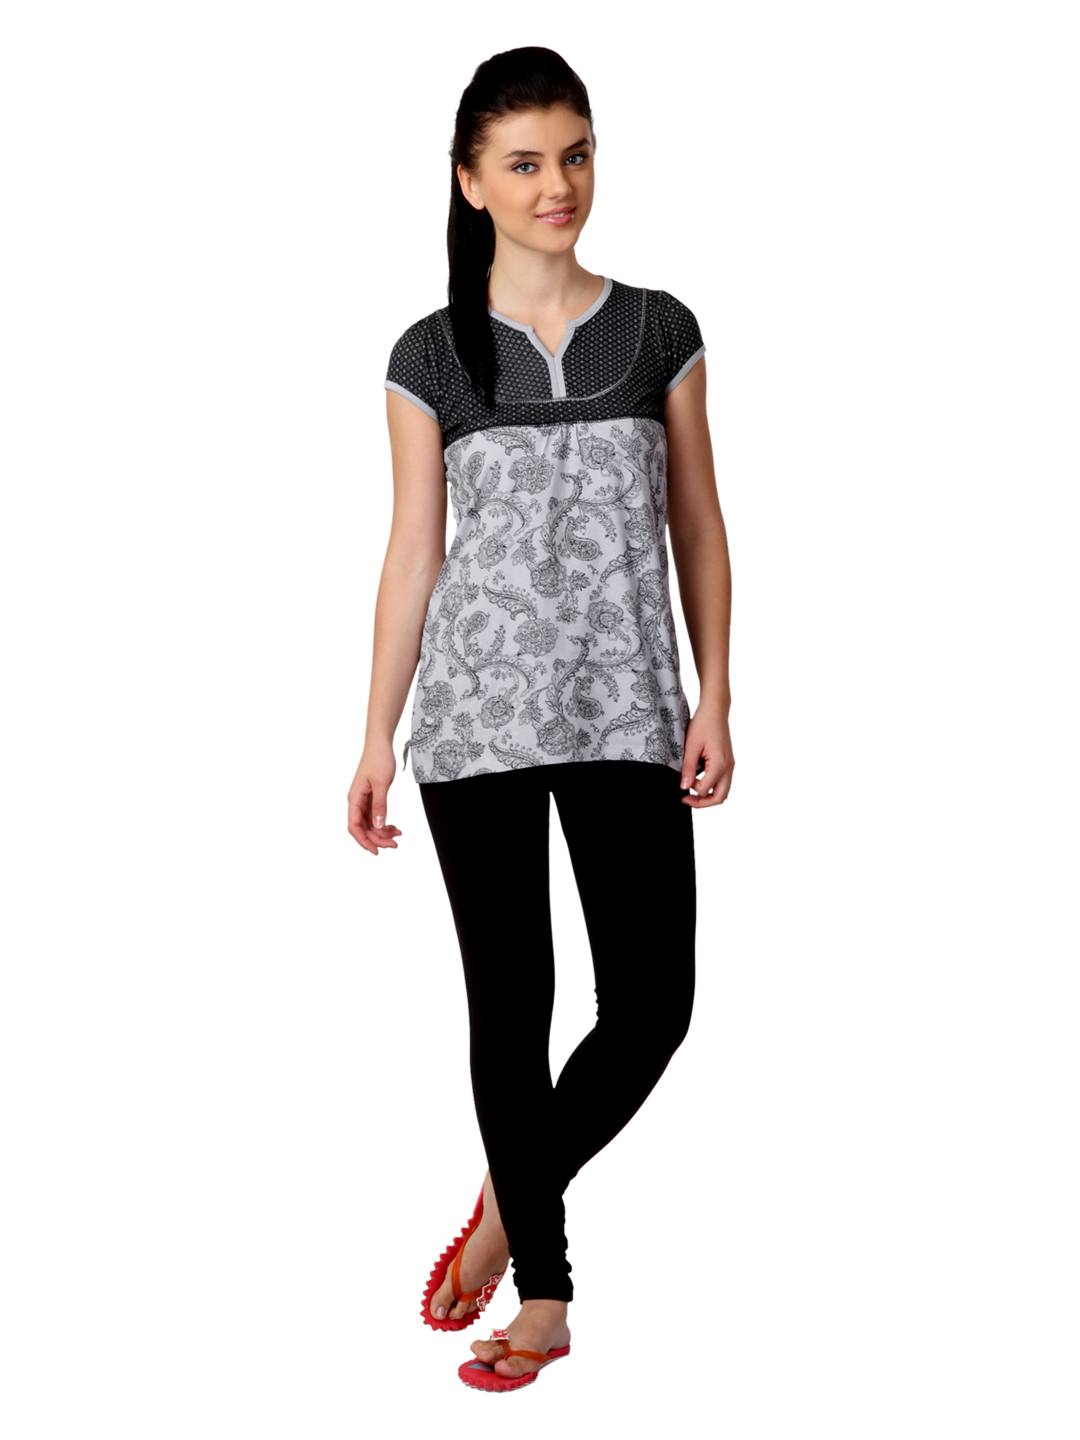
SDL by Sweet Dreams Women Grey & Black Printed Night Suit 319171
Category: Apparel / Loungewear and Nightwear / Night suits
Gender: Women
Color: Black
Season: Summer 2017
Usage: Casual